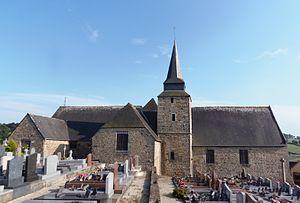
Tinchebray (Normandie, France). L'église Notre-Dame des Montiers (classée). This building is indexed in the Base Mérimée, a database of architectural heritage maintained by the French Ministry of Culture,
Tinchebray-Bocage est une commune française située dans le département de l'Orne en région Normandie, peuplée de 4 933 habitants. Elle est créée le 1ᵉʳ janvier 2015 par la fusion de sept communes, sous le régime juridique des communes nouvelles. Les communes de Beauchêne, Frênes, Larchamp, Saint-Cornier-des-Landes, Saint-Jean-des-Bois, Tinchebray et Yvrandes deviennent des communes déléguées.
L'église Notre-Dame des Montiers de Tinchebray, dans le département français de l'Orne, est un édifice classé monument historique depuis 1985. Elle est également remarquable par son mobilier.